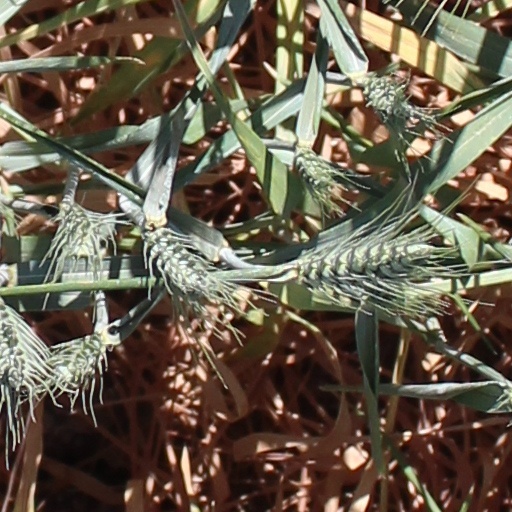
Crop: wheat